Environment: real
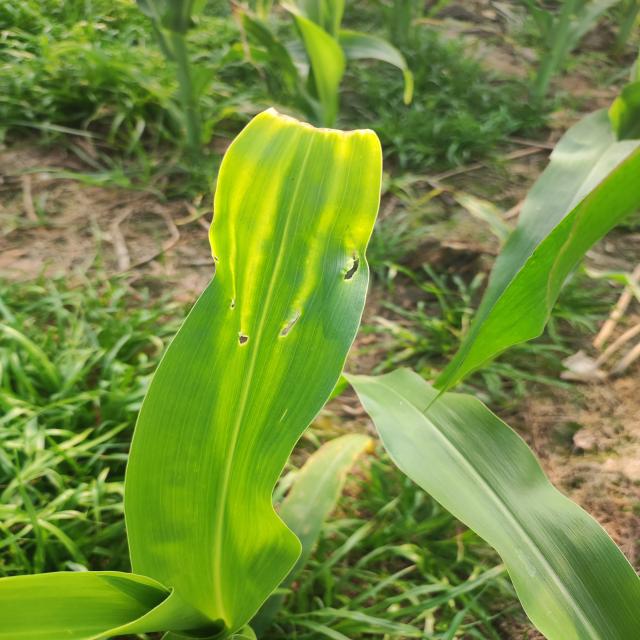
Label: fall_armyworm